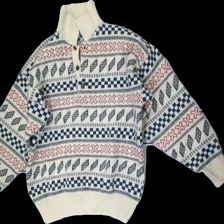
View: front
Type: Sweater
Category: Ladies
Brand: Polarn Och Pyret
Colors: White, Red, Blue
Material: 100% Wool
Pattern: Other
Cut: Cropped
Size: S
Season: All
Trend: 90s
Stains: Minor
Price range: 150-250
Recommended usage: Reuse
Description: Knitted sweater with a collar